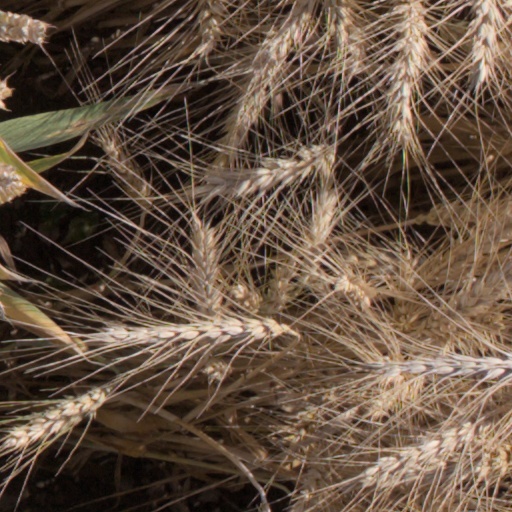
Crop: wheat